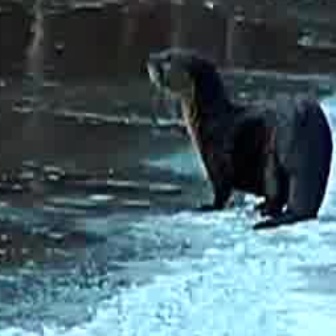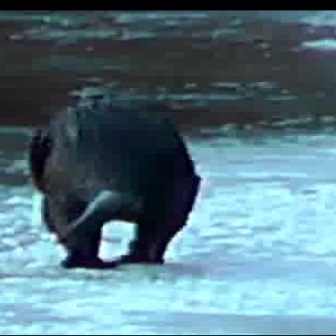
  Please identify the target specified by the bounding box [141,38,330,227] in the first image and locate it in the second image. Return the coordinates in [x_min,y_min,x_max,y_max] format.
Answer: [25,95,198,268]